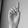
ASL letter: D